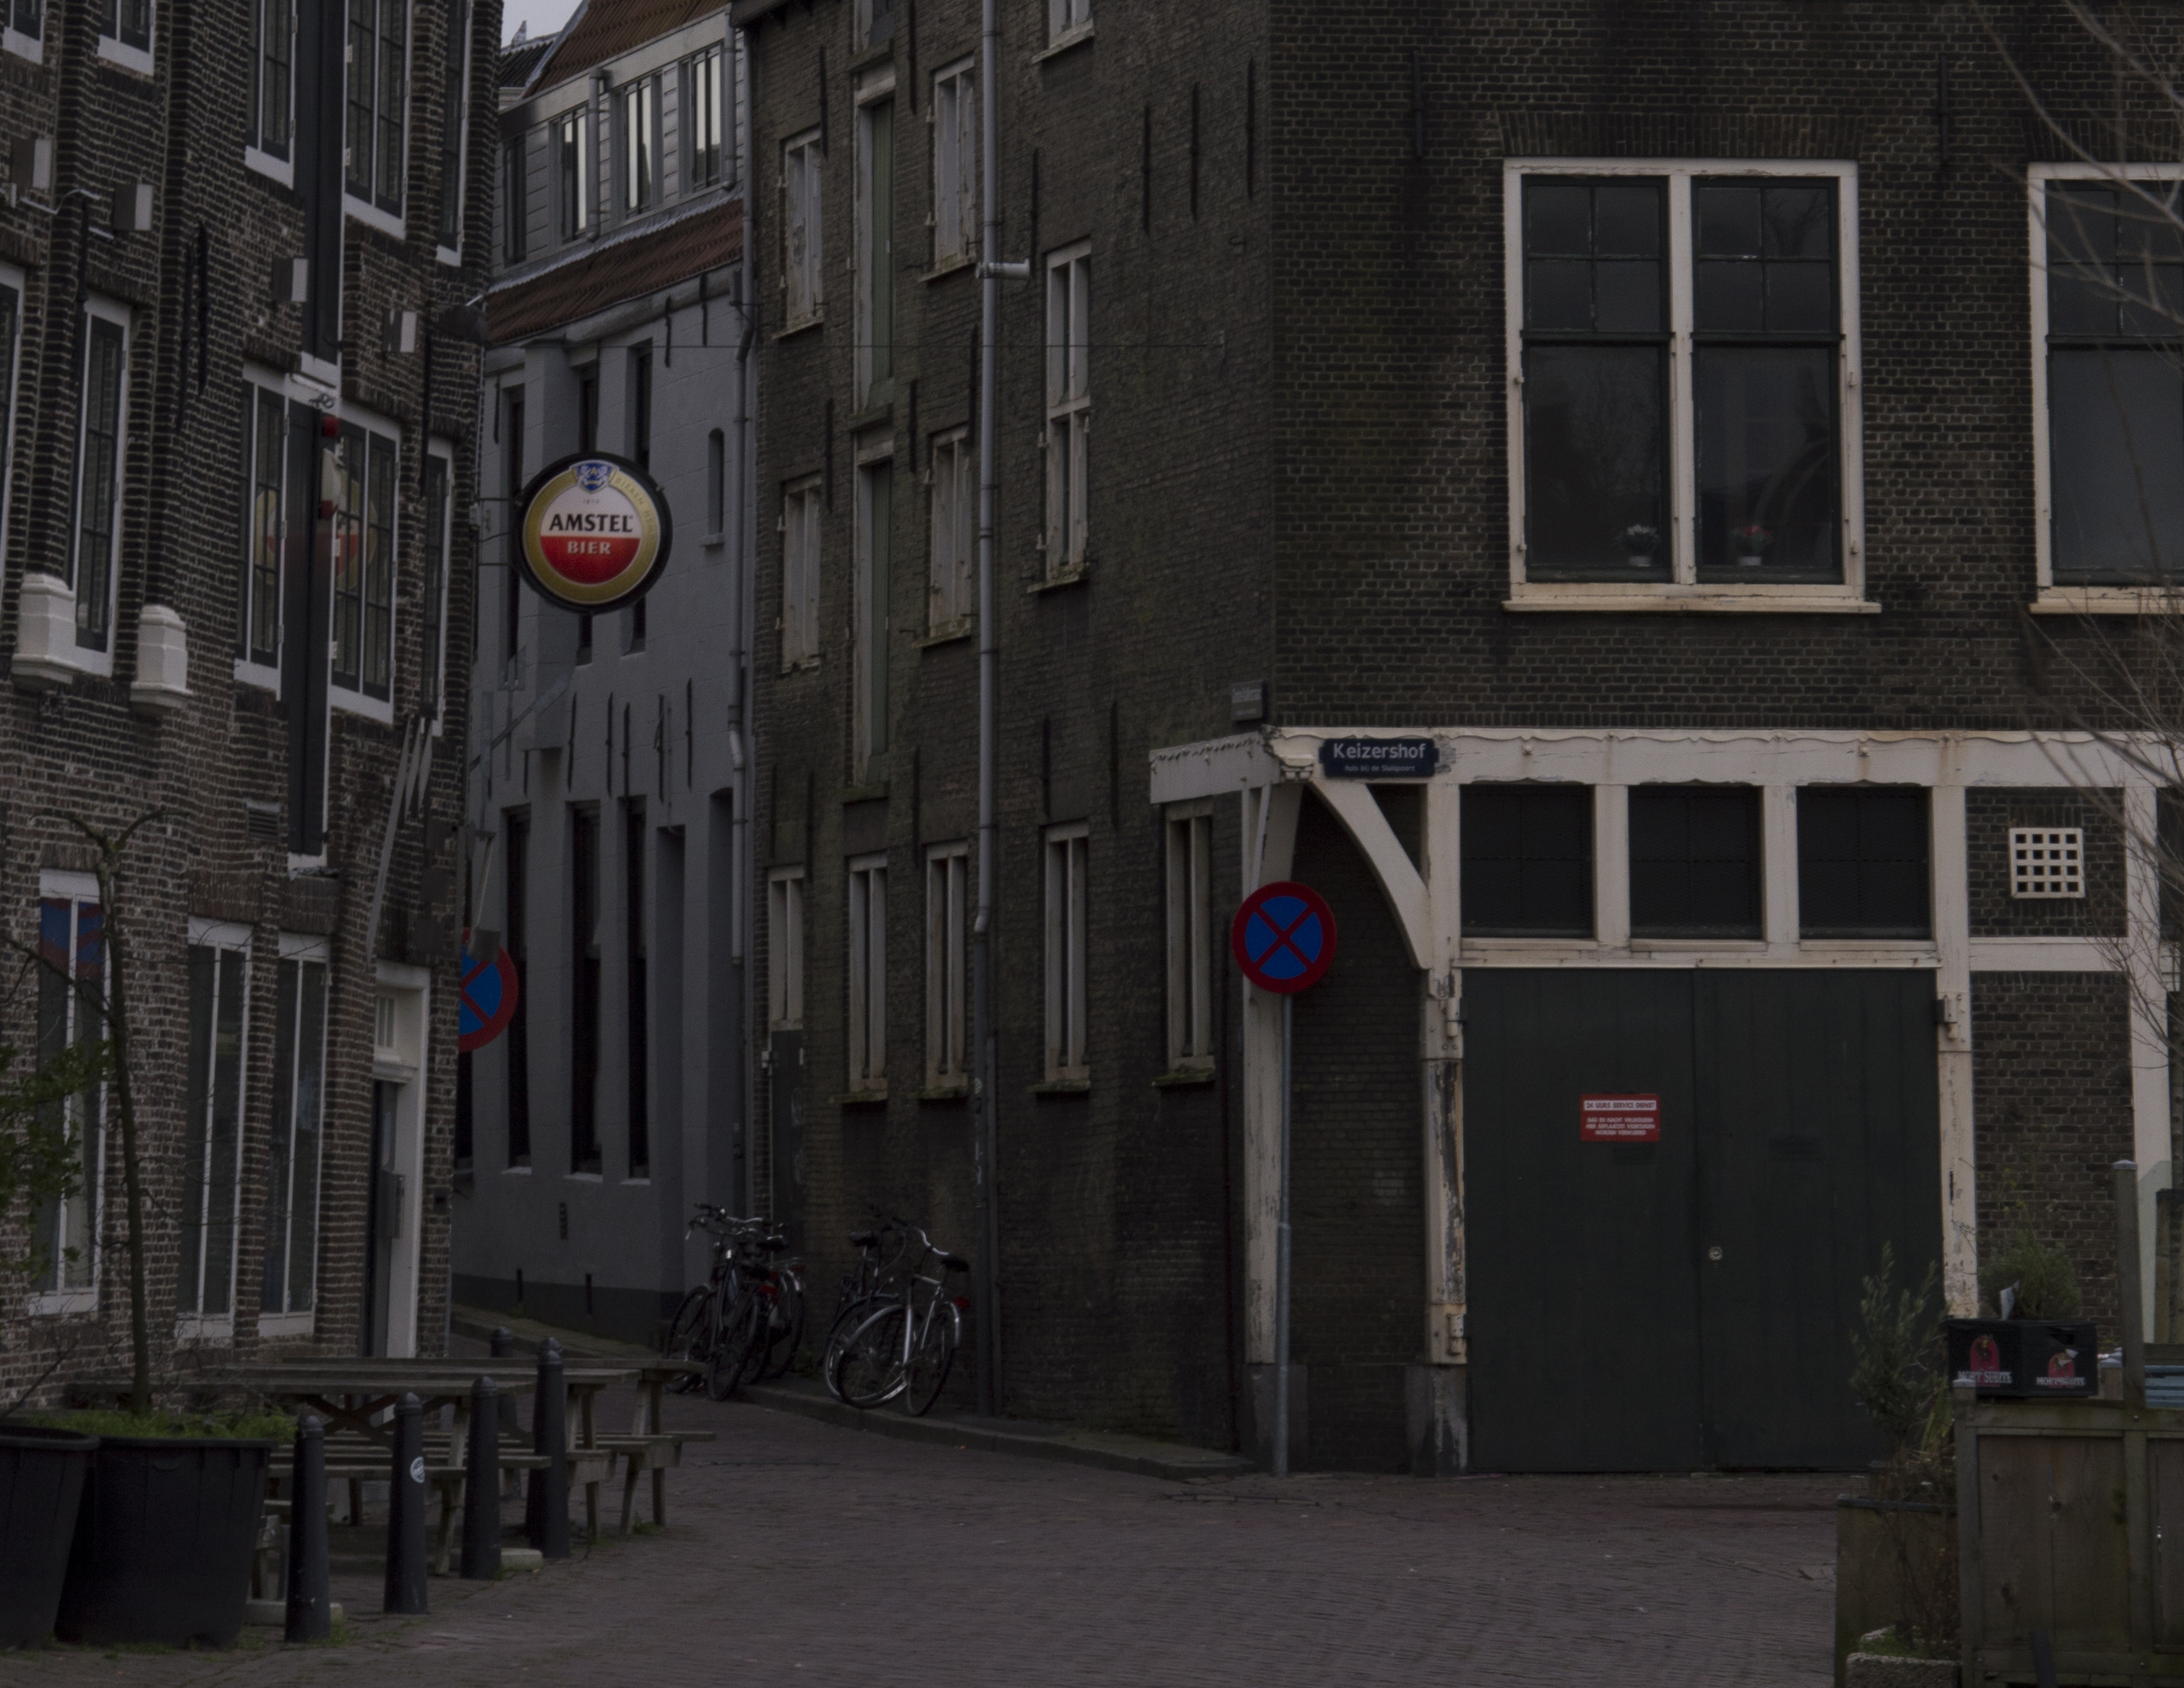
outdoor, architecture, road, street, photography, house, town, building, alley, city, urban, photo, downtown, facade, nikon, historic, lighting, holland, nederland, netherlands, infrastructure, dutch, outdoorphotography, picture, photograph, fotos, foto, fotografie, urbanphotography, paulvandevelde, pdvandevelde, padagudaloma, dordrecht, stadsfotografie, nederlandinfotos, kalkhaven, historisch, keizershof, stadswandeling, architectuur, pvdvfotografie, pdvandeveldedordrecht, diep, rondjedordt, dedordtevaer, dutchphotography, nederlandsefotografie, dutchphotogaraphy, totallydutch, fotografienederland, hollandsefotografie, fotografieholland, dordtmonumenteel, fotosdordrecht, fotosvandordrecht, erfgoedcentrumdiep, openmonumentendag, fotovandeweek, dordrechtmonumenteel, kortekalkhaven, amstelbier, cafemerz, neighbourhood, urban area, residential area